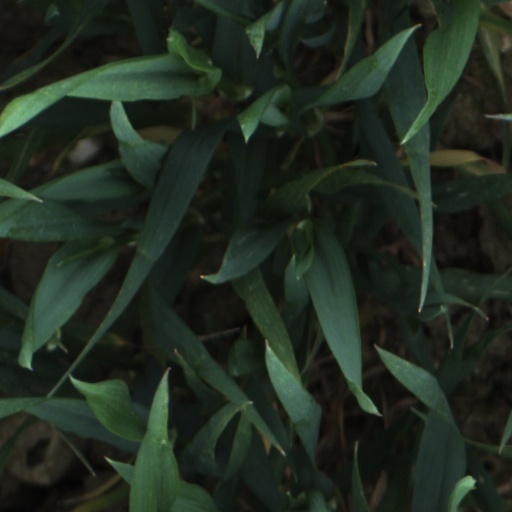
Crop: wheat